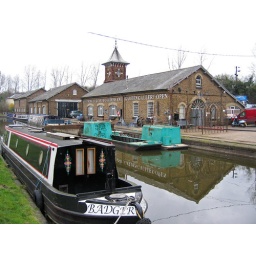
Beautiful building, an artist ironmonger works in this building with the tower